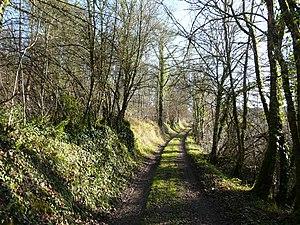
Fin d'automne sur le causse de Cubjac, Sarliac-sur-l'Isle, Dordogne, France
Sarliac-sur-l'Isle est une commune française située dans le département de la Dordogne, en région Nouvelle-Aquitaine.